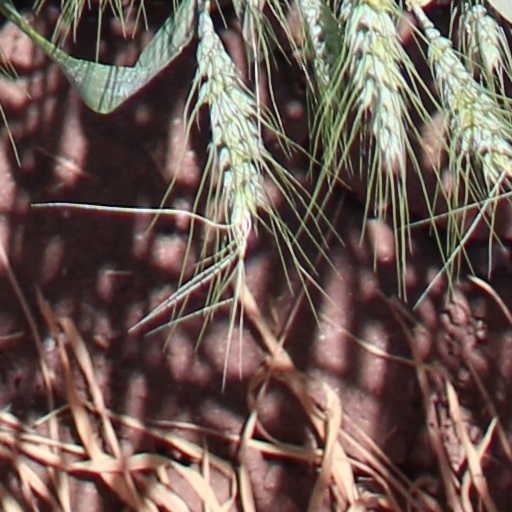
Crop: wheat